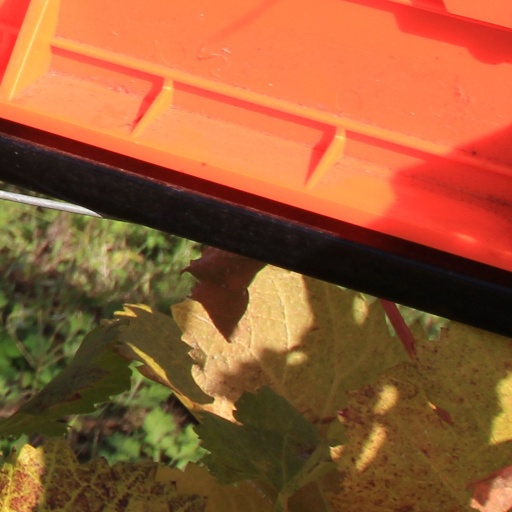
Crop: grape